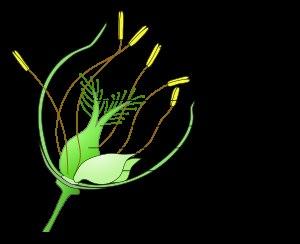
Les Poaceae, ou graminées, sont une famille de plantes monocotylédones de l'ordre des Poales, qui comprend environ 12 000 espèces groupées en 780 genres, à répartition cosmopolite. C'est, par le nombre d'espèces, la cinquième famille de plantes à fleurs, après les Asteraceae, Orchidaceae, Fabaceae et Rubiaceae.